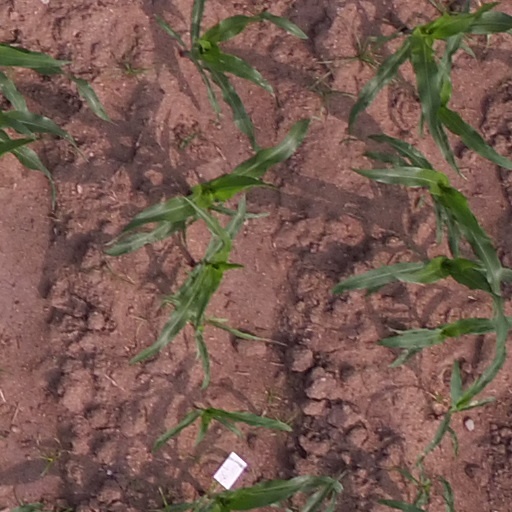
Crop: maize; corn